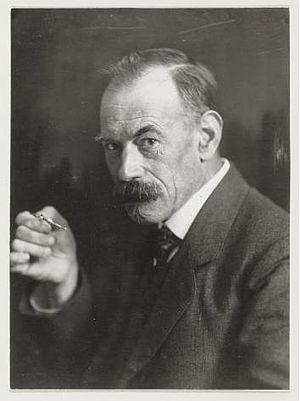
Jan van der Linde était un peintre néerlandais. Il a d'abord exercé le métier de tailleur, et c'est seulement après son 40ᵉ anniversaire qu'il a commencé à peindre. Le peintre Eduard Alexander Hilverdink a reconnu son talent et s'est occupé de son apprentissage et de sa formation.